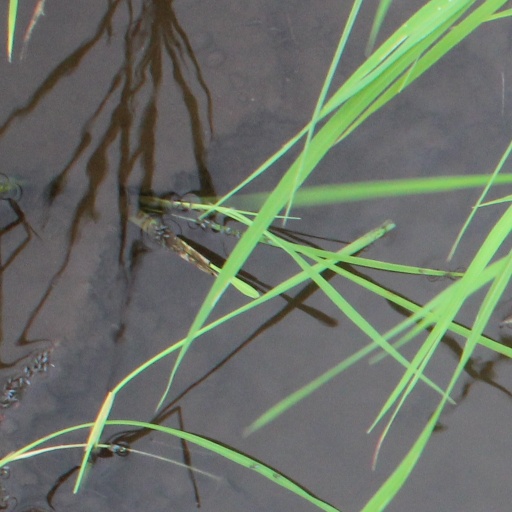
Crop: rice